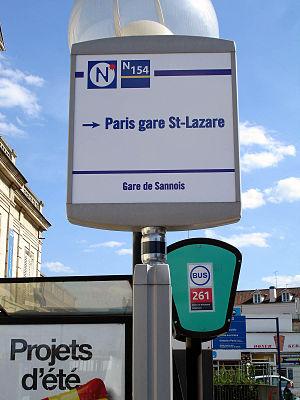
La gare de Sannois, Val-d'Oise, France.
Noctilien est la dénomination du service de bus de nuit d’Île-de-France géré par Île-de-France Mobilités et exploité par la RATP et la SNCF.
Le réseau de bus Transilien est l'ensemble des lignes de bus exploitées par Keolis et SNCF Mobilités dans le cadre de l'activité Transilien.